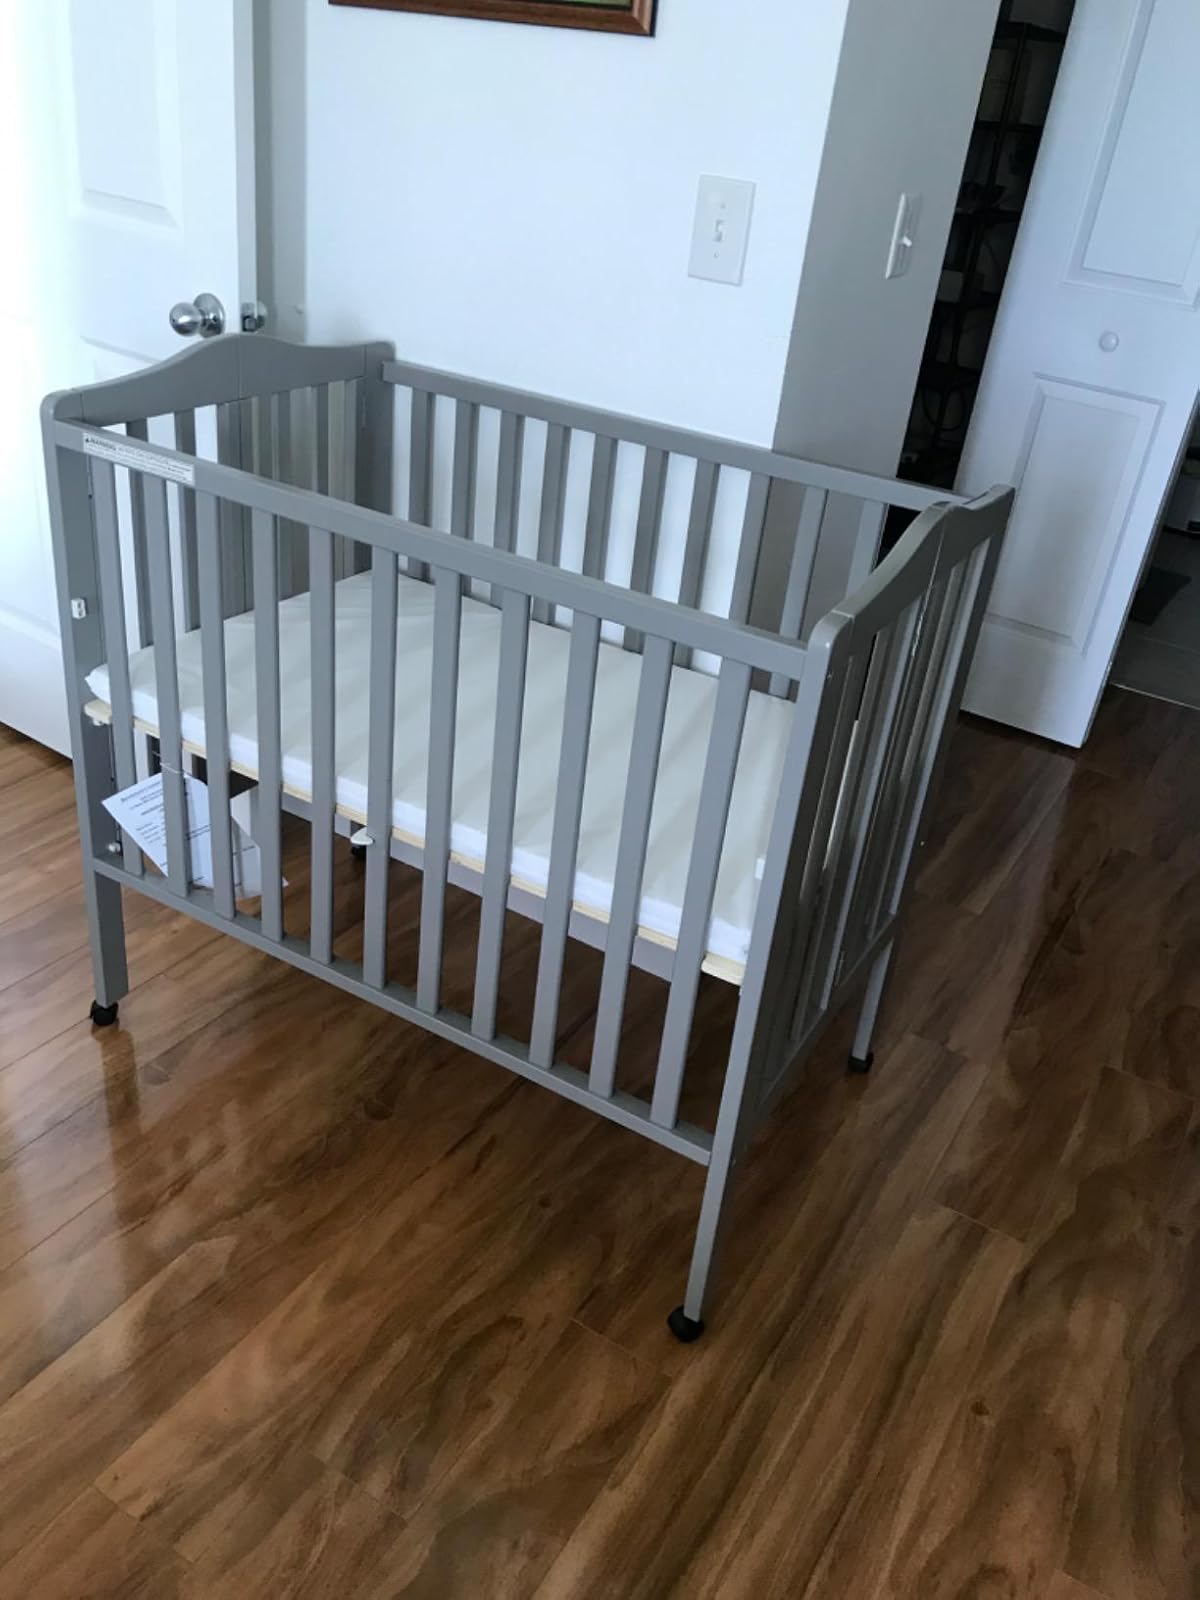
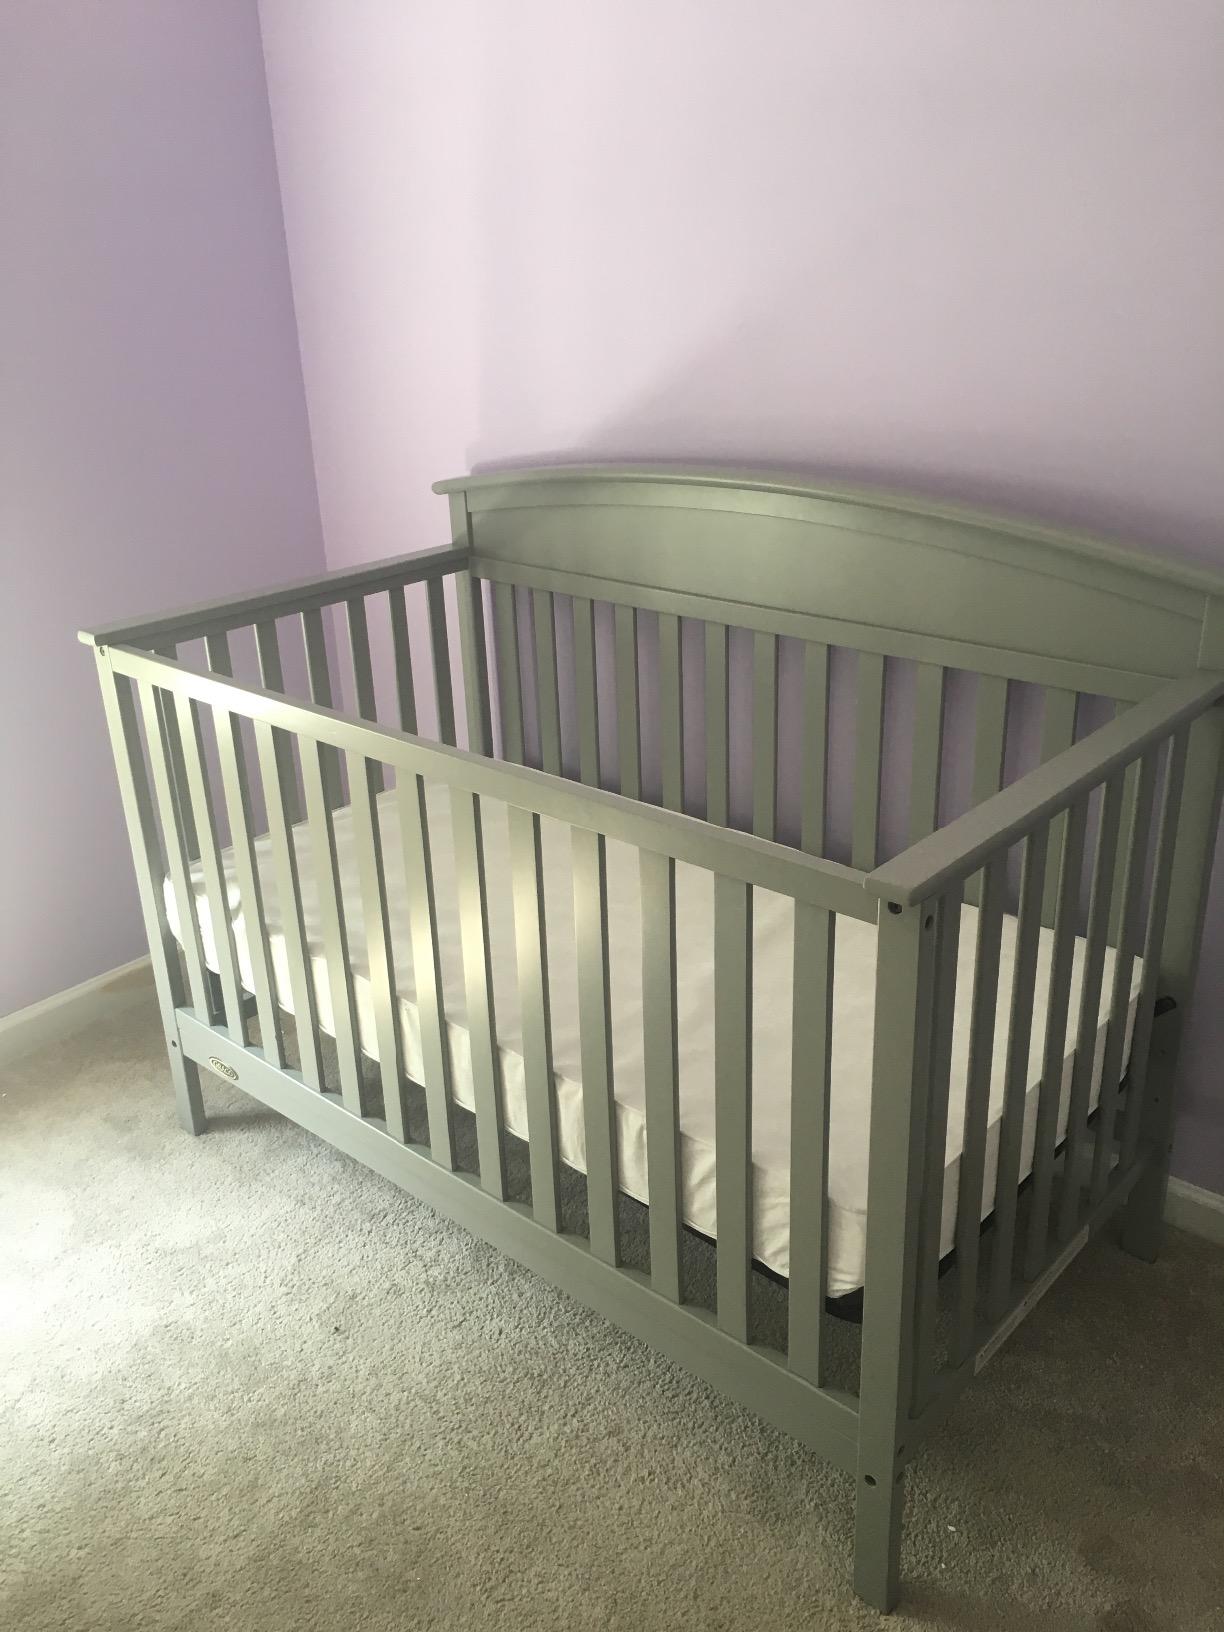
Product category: products_crib
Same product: no